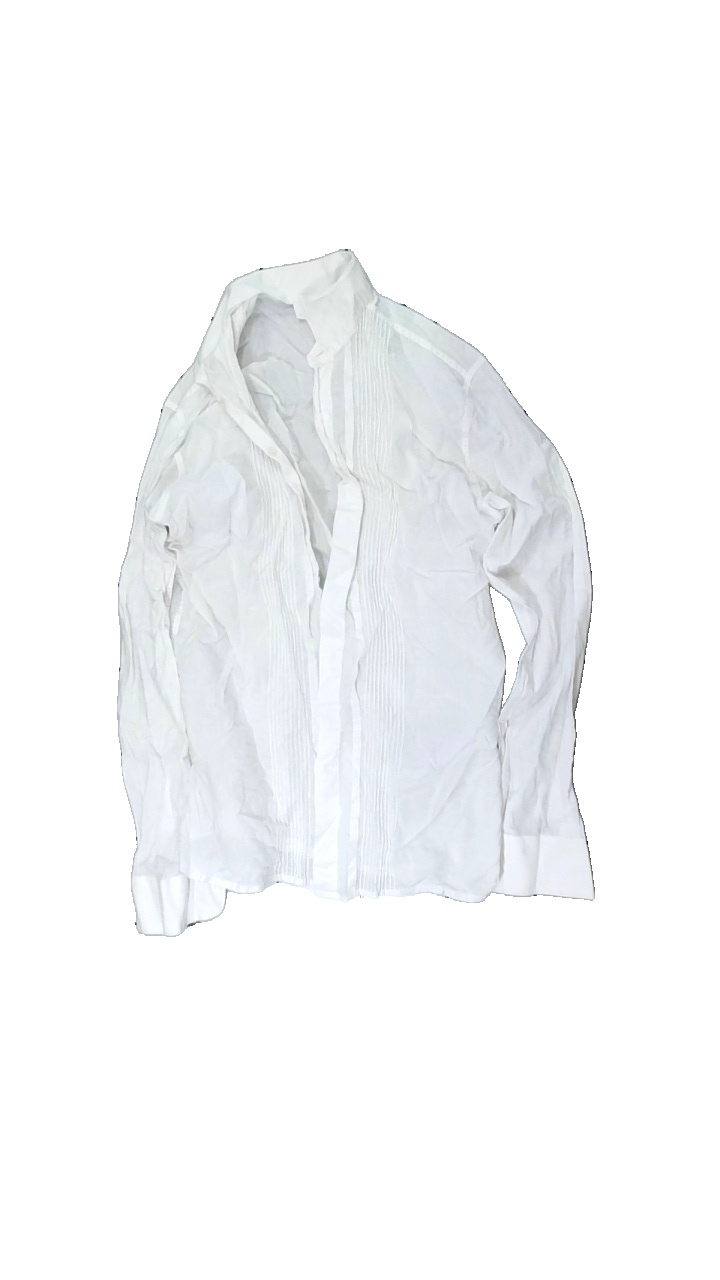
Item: Shirt (Men)
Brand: Abbracci
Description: vit skjorta med pressveck fram. svettfläck vid ärmarna och mycket skrynklig
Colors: White
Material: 100% cotton
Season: All
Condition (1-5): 2
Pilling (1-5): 5
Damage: mycket skrynklig
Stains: Minor
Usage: Export
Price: <50